Varkala

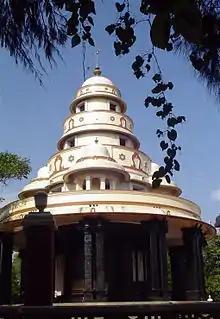
Sivagiri Mutt

Varkala Tunnel is an old tourist highlight. Its construction began in 1867 under the supervision of Travancore Diwan Sir. T Mahadeva Rao and was completed only in 1880, at the time of Diwan Sheshaya Sasthri. Varkala Lighthouse is another tourist highlight in the vicinity.